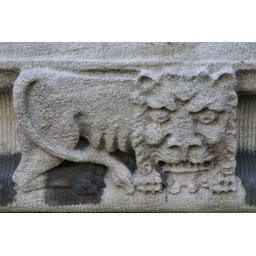
Stone lion ornament from a building on North Lake Shore Drive in the Gold Coast area of Chicago, Illinois.